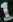
Number: 1